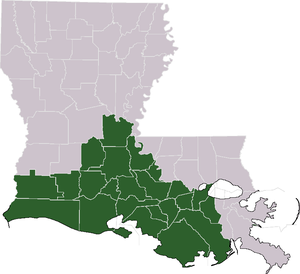
La francisation désigne l'extension de la langue française par son adoption en tant que langue maternelle ou non, adoption pouvant être subie ou voulue par les populations concernées. Le mot peut aussi désigner la modification d'un nom propre, par exemple Schlettstàdt en Sélestat, Van de Walle en De Gaulle ou Winchester en Bicêtre.